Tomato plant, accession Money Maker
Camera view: vertical (180 deg); turntable rotation: 90 degrees
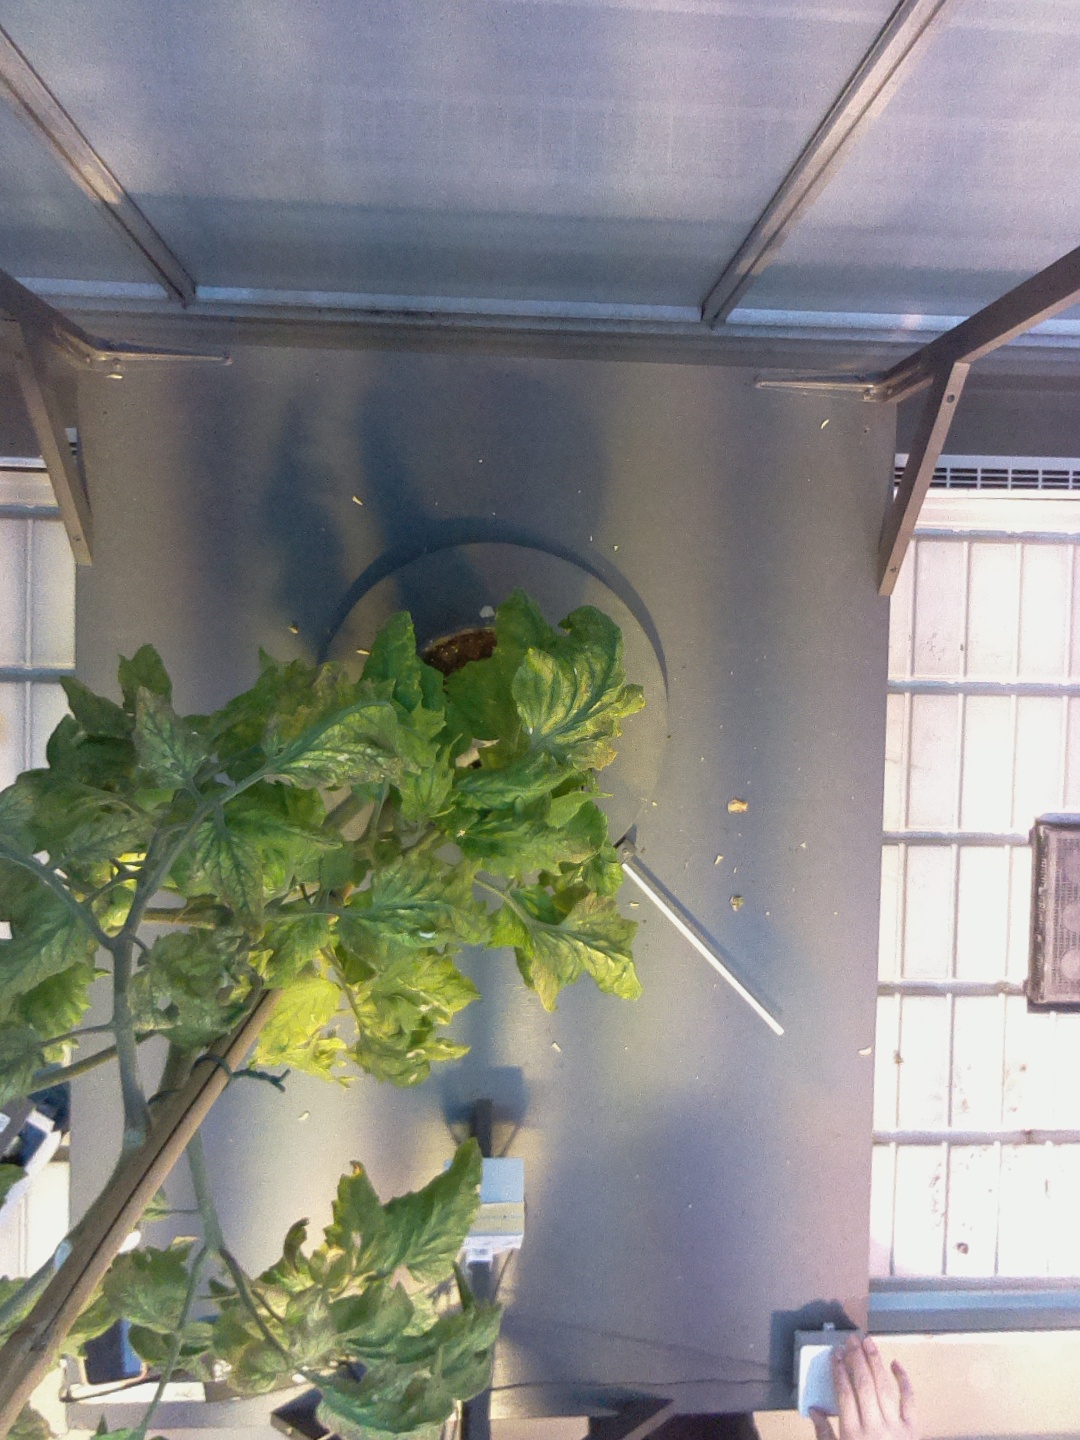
BBCH growth stage 78: 80% -90% of final fruit size